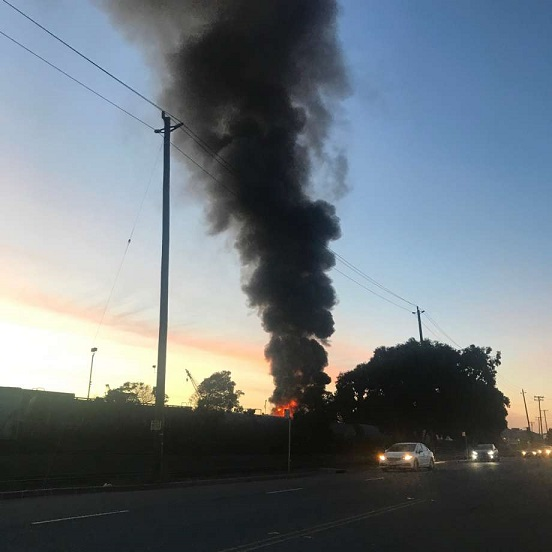
Fire: yes
Smoke: yes